David and Gladys Wright House

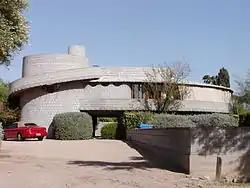
The house as seen from Rubicon Avenue

The David and Gladys Wright House is a residence at 5212 East Exeter Boulevard in the Arcadia neighborhood of Phoenix, Arizona, United States. Designed by Frank Lloyd Wright in an organic style for his son David and daughter-in-law Gladys, it was built from 1950 to 1952. By the 2010s, the house was one of four remaining buildings designed by Frank Lloyd Wright in Phoenix and one of nine such buildings in Arizona. The main house is listed on the National Register of Historic Places. The site also contains a small guesthouse to the northeast.